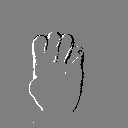
ASL letter: e